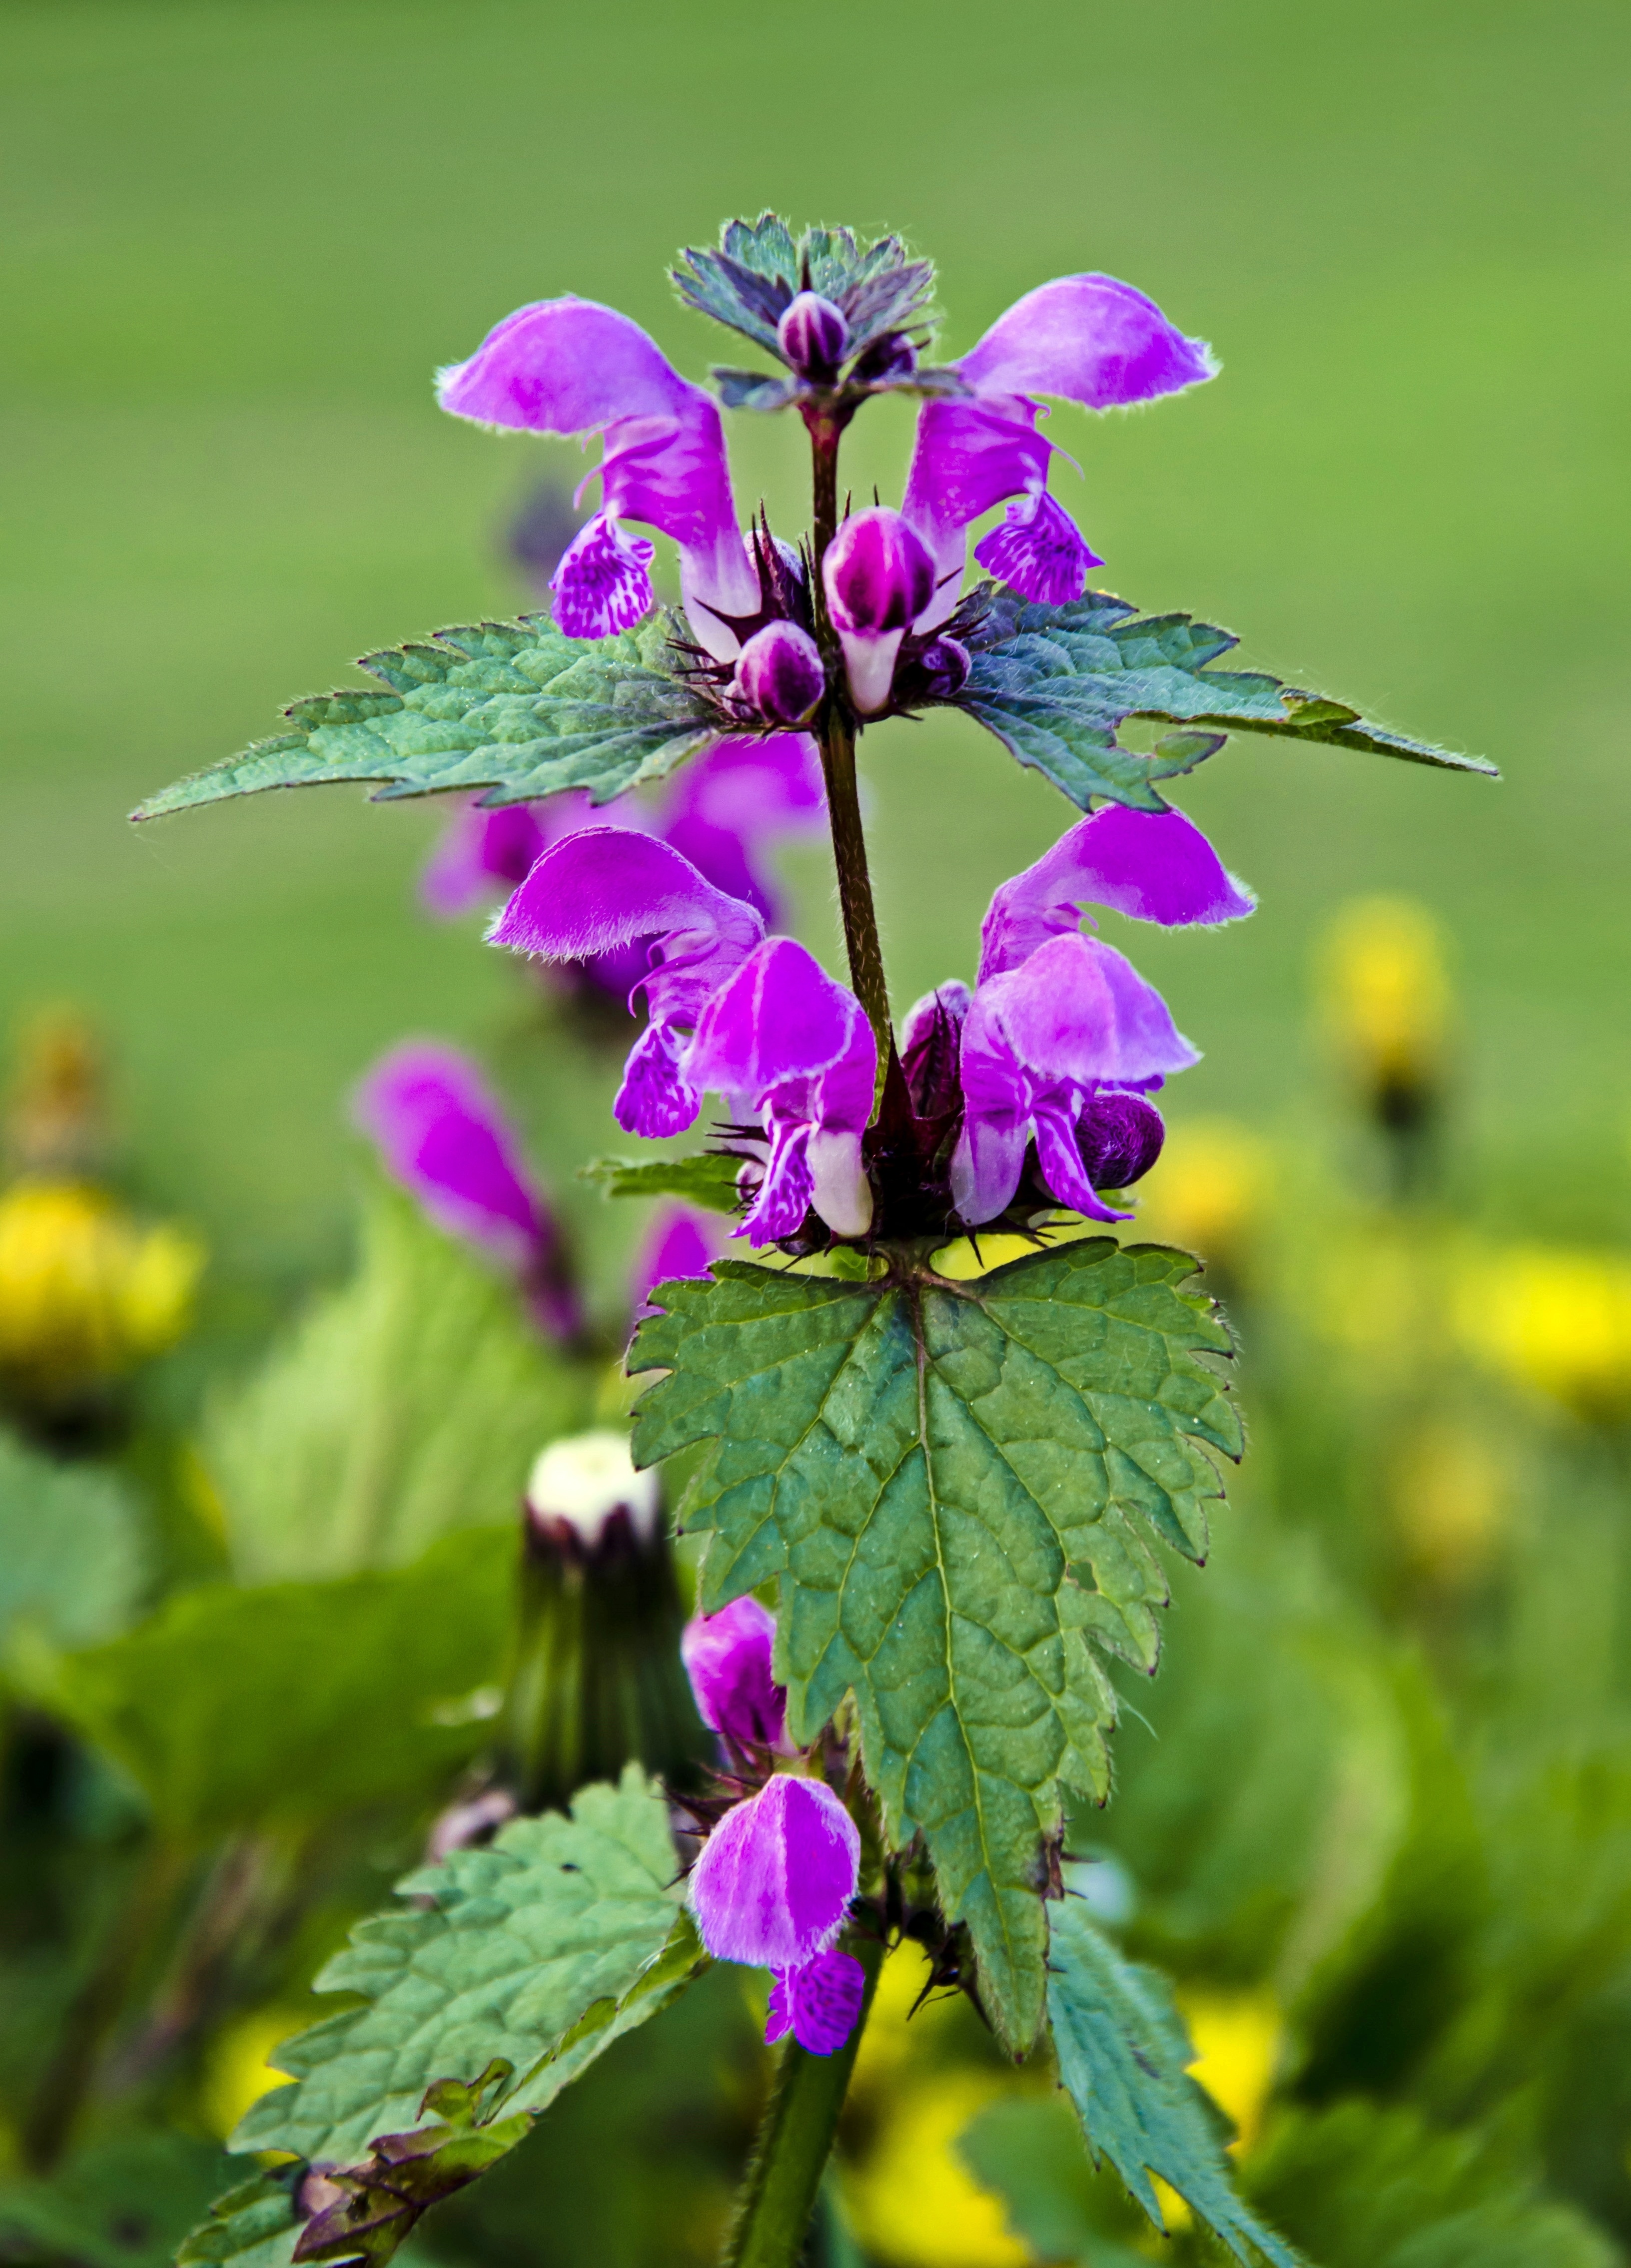
nature, plant, meadow, flower, spring, herb, botany, garden, flora, wildflower, macro photography, flowering plant, annual plant, land plant, violet family